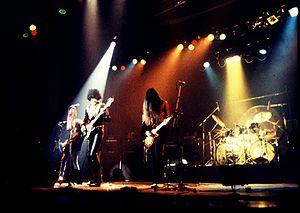
Thin Lizzy est un groupe de rock irlandais formé à Dublin en 1969. À l'origine un trio composé d'Eric Bell, Phil Lynott et Brian Downey, le groupe connaît un premier succès en 1973 avec Whiskey in the Jar, une adaptation d'un air traditionnel irlandais. Après le départ de Eric Bell, remplacé par les guitaristes Brian Robertson et Scott Gorham, Thin Lizzy atteint le sommet de sa popularité en faisant évoluer sa musique vers le hard rock. Sorti en 1976, l'album Jailbreak est une grande réussite, notamment grâce au morceau The Boys Are Back in Town et d'autres que les fans apprécient comme Jailbreak ou Emerald.